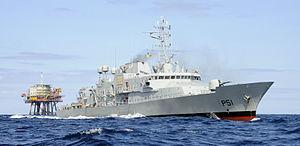
LÉ Róisín patrouillant en aout 2013.